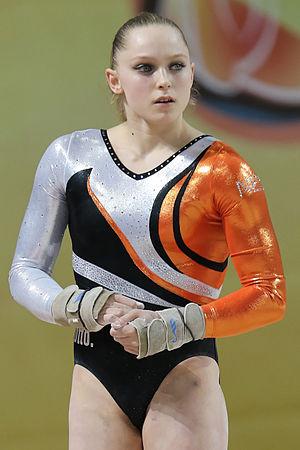
Championnats d'Europe de gymnastique artistique 2015. Saut de cheval.
Noël van Klaveren, née le 27 novembre 1995 à Alphen-sur-le-Rhin, est une gymnaste artistique néerlandaise. Elle est médaillée d'argent aux Championnats d'Europe 2013 en saut de cheval.
Les couleurs nationales des Pays-Bas sont le rouge, le blanc et le bleu, présents sur le drapeau des Pays-Bas. En revanche dans les sports, les Néerlandais utilisent traditionnellement la couleur orange, présente sur le drapeau du prince lui-même basé sur le drapeau du prince Guillaume Iᵉʳ d'Orange-Nassau,